Football at the 2012 Summer Olympics – Men's tournament

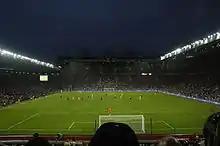
The match of Great Britain against Senegal in Old Trafford, Manchester

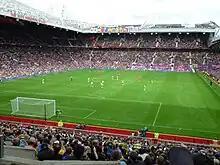
Match between Brazil and Belarus

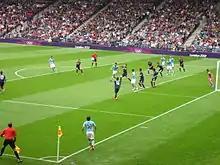
Juan Mata taking a corner in the match between Spain and Japan

In the knockout stage, if a match was level at the end of normal playing time, extra time was played (two periods of fifteen minutes each) and followed, if necessary, by a penalty shoot-out to determine the winner.